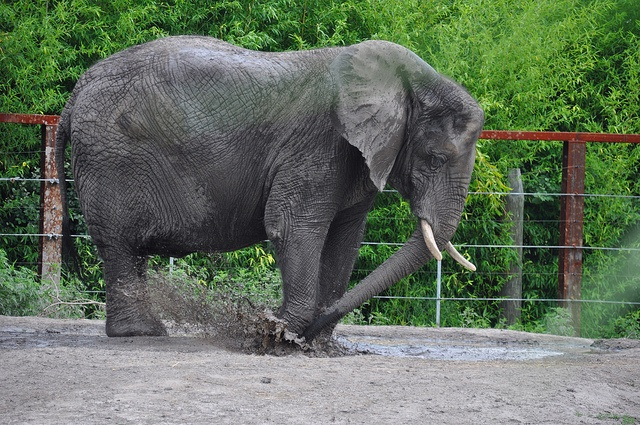
Elephant playing inside mud, with fences surrounding her
a single elephant kicking up some dirt by a fence
Adult elephant splashing water at outdoor zoo enclosure.
An elephant playing in the mud within a wired enclosure.
A large elephant is standing in an outside enclosure.